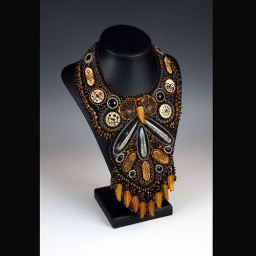
finalist in 2008 Bead Dreams competition. Fossils, carved horn, black onyx, glass beads